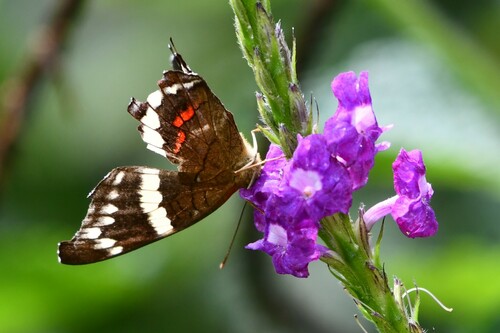
Scientific name: Anartia fatima
Common name: Banded peacock
Family: Nymphalidae
Order: Lepidoptera
Pollinator type: Primary pollinator
Habitat: Open areas and gardens
Geographic range: South America
Conservation status: Least Concern